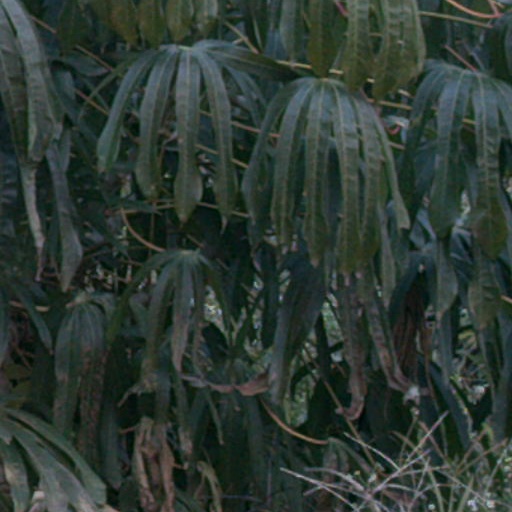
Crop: cassava